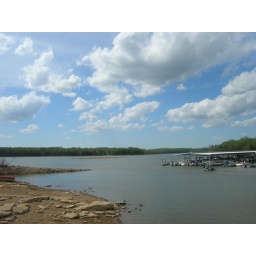
Located in Tennessee, a lake we fish very often.